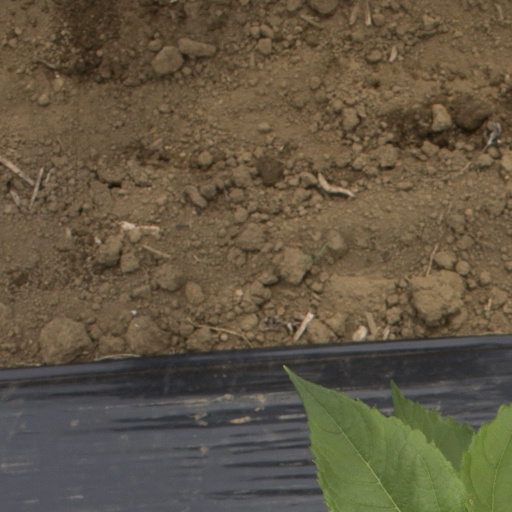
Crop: Jerusalem artichoke